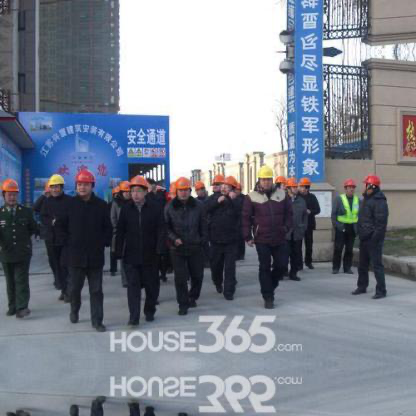
Objects in the image:
label: helmet
label: helmet
label: helmet
label: helmet
label: helmet
label: helmet
label: helmet
label: helmet
label: helmet
label: helmet
label: helmet
label: helmet
label: helmet
label: helmet
label: helmet